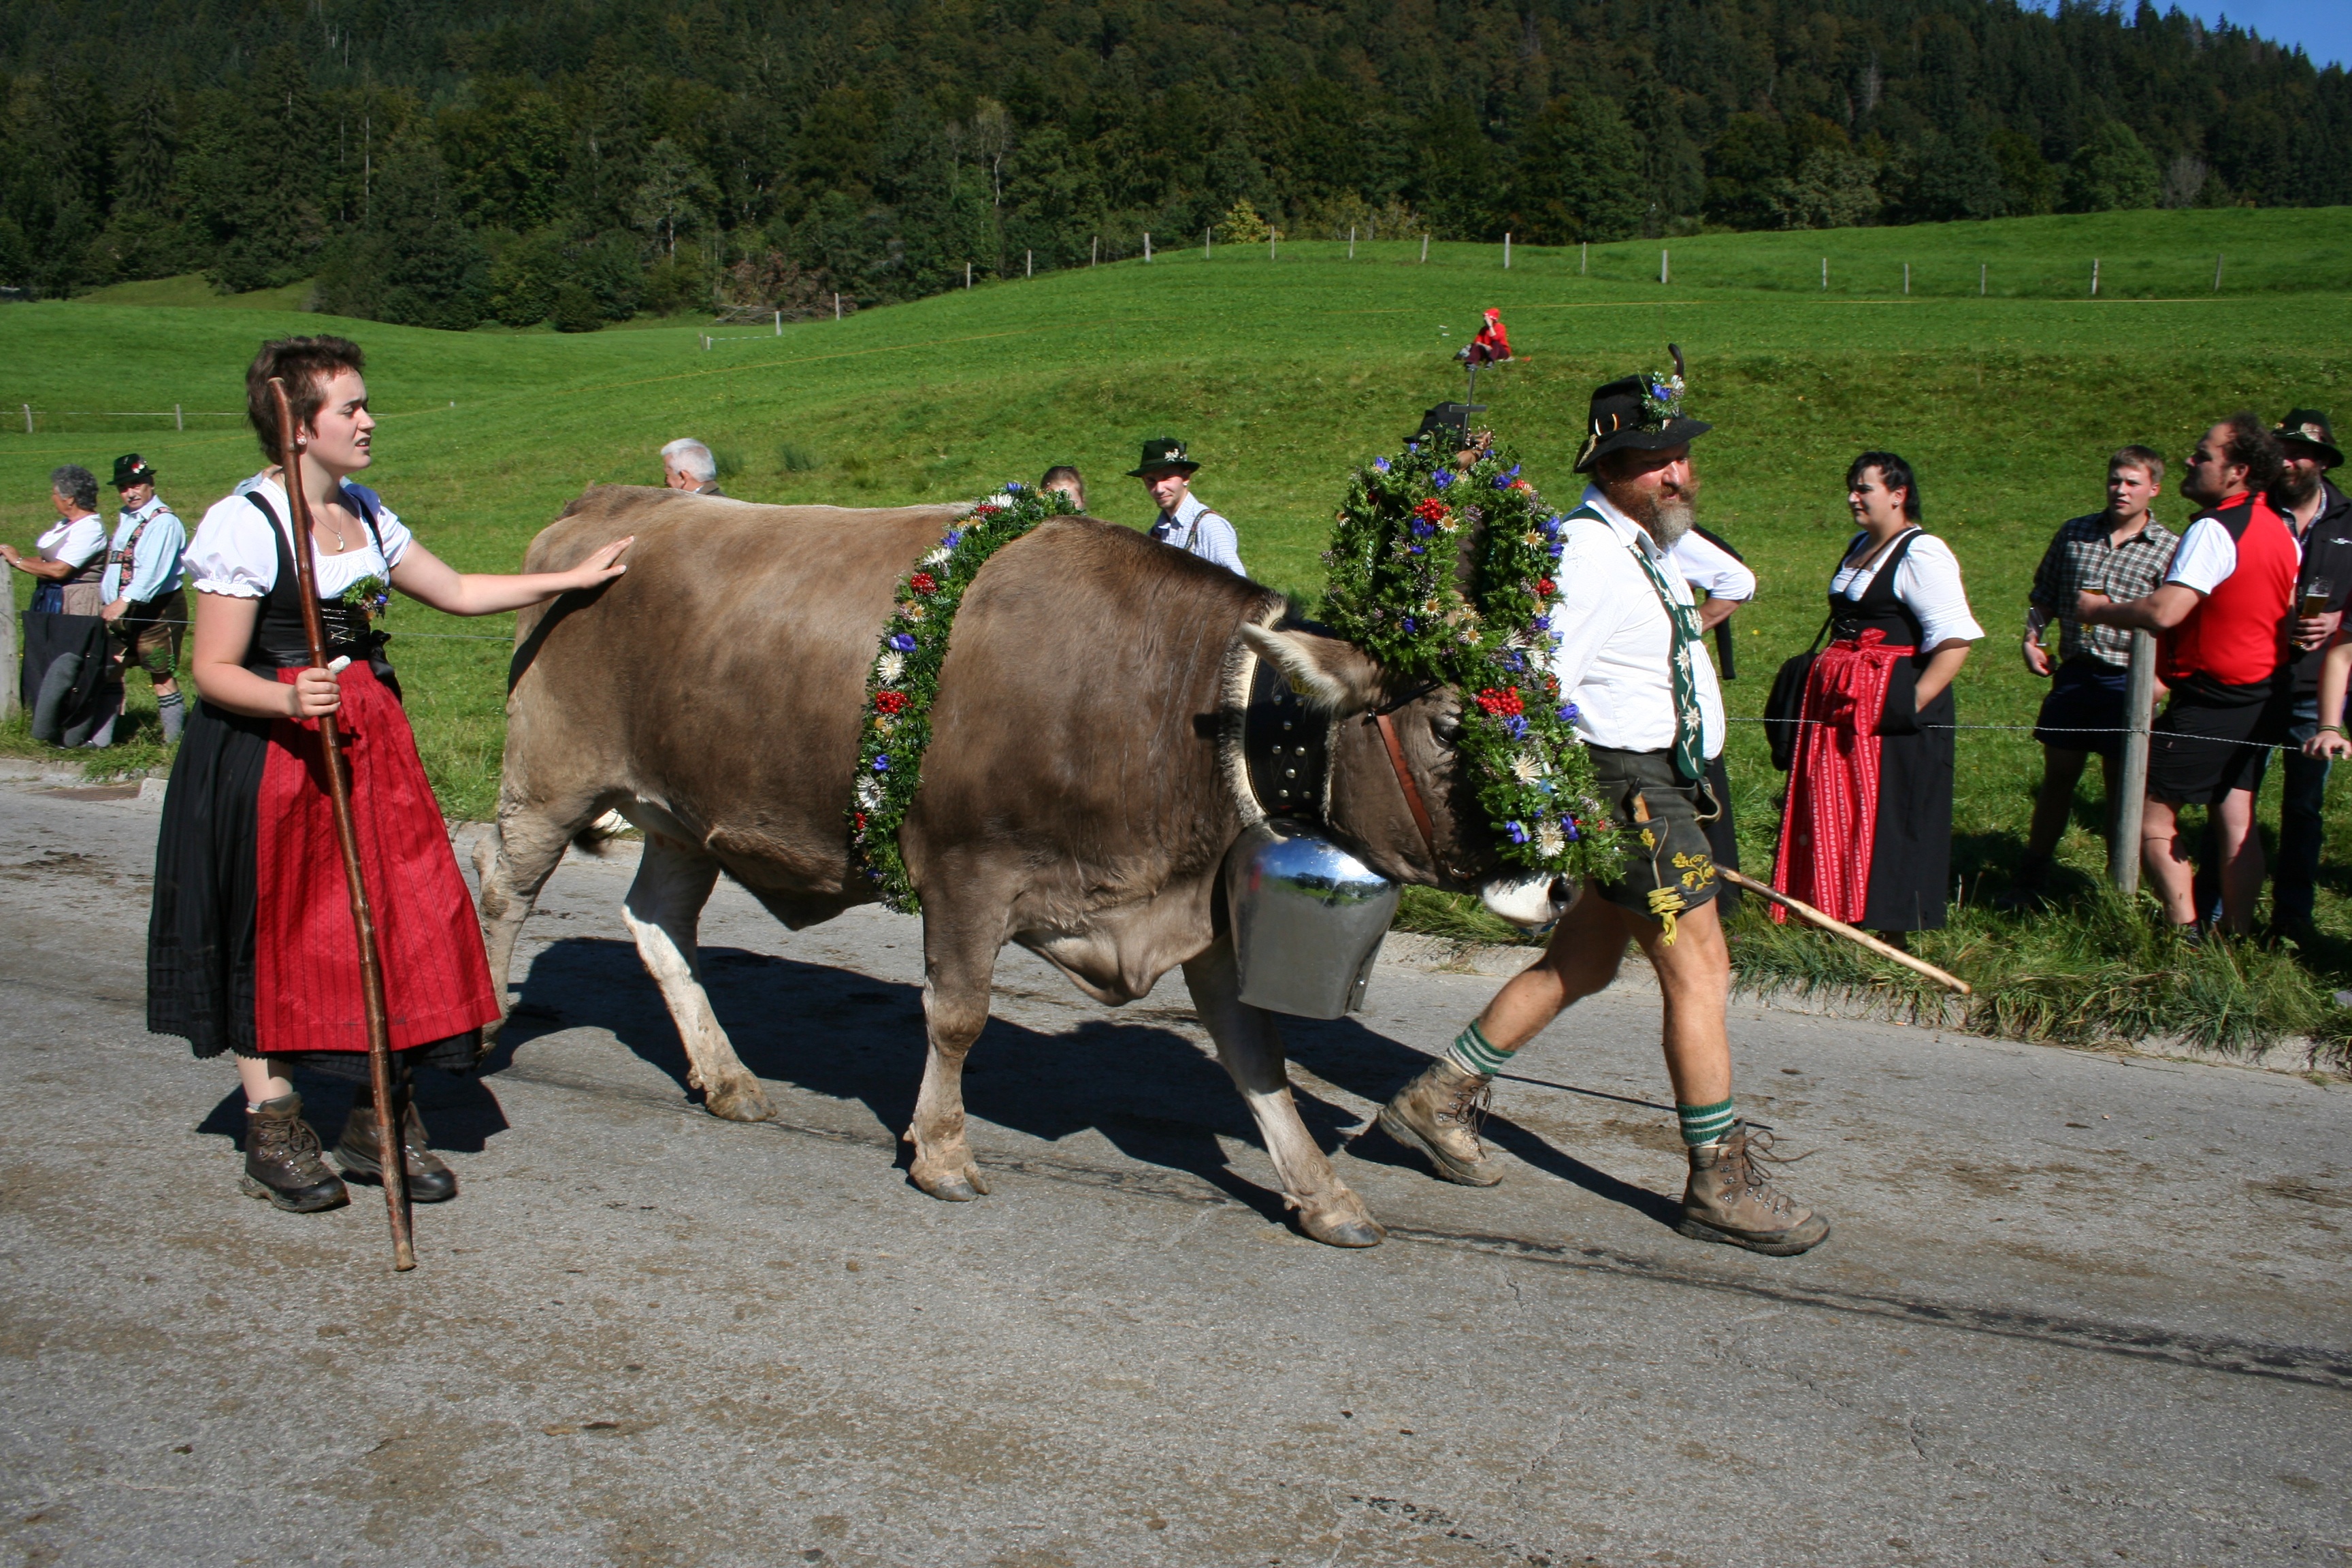
cow, cows, bull, bavaria, tradition, customs, bavarian, leather pants, wreath beef, allg u, almabtrieb, brown swiss, viehscheid, pack animal, cattle like mammal